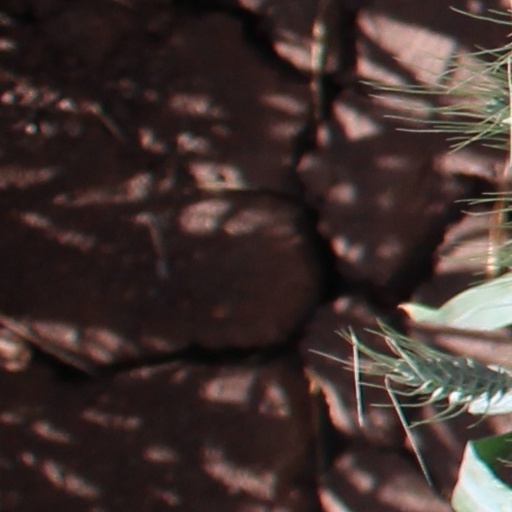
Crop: wheat